Flat Bastion Magazine

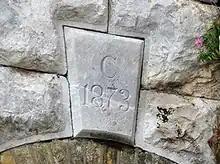
Keystone over a doorway at Flat Bastion Magazine shows it dates back to at least 1873.

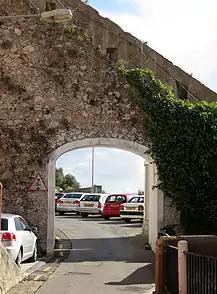
Gate cut through Charles V Wall to allow access to the Flat Bastion via Flat Bastion Road.

The Flat Bastion Magazine is a magazine in Gibraltar, the British Overseas Territory at the southern end of the Iberian Peninsula. It is within the eastern portion "(highlighted in map below)" of the Flat Bastion, one of the fortifications of Gibraltar that projects southward from the Charles V Wall and constituted part of the defences of the former southern limit of the city. Flat Bastion Road traverses the Flat Bastion, extending along the west side of the Flat Bastion Magazine. Access to the road at the north end of the bastion is provided by a gate "(depicted in map below and in photograph at left)" in the Charles V Wall, while at the south end of the bastion, a portion of its face has been removed "(pictured in panoramic above)". Immediately south of the bastion and its magazine, the road becomes Gardiner's Road.